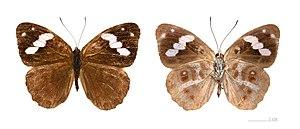
Le genre Eunica regroupe des insectes lépidoptères de la famille des Nymphalidae, sous-famille des Biblidinae, tribu des Biblidini et sous-tribu des Epicalina.